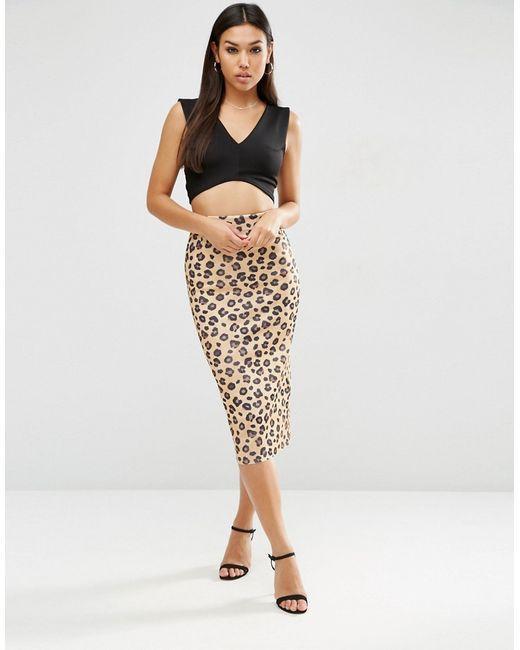
Leoparden-Midi-Bleistiftrock, ärmelloses schwarzes Crop-Top mit V-Ausschnitt und schwarzem Absatz